Rave Un2 the Joy Fantastic

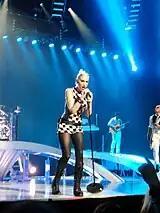
"So Far, So Pleased", a duet with Gwen Stefani, was originally planned to be issued as a single, but the release never occurred.

Unlike Prince's previous albums, the release for "Rave Un2 the Joy Fantastic" did not coincide with promotional appearances in the United States. Instead, Prince performed several of the album's tracks live on European television programs, in hopes that the performances would strengthen his appeal there. On December 31, 1999, Prince debuted a television special, "Rave Un2 the Year 2000", as a pay-per-view program to promote the album. The event included renditions of Prince's songs with guest appearances from Rosie Gaines, Morris Day, Maceo Parker, and Lenny Kravitz. On April 29, 2001, Prince released his first remix album, entitled "Rave In2 the Joy Fantastic". The album contained 13 of "Rave Un2 the Joy Fantastic"'s tracks, along with additional remixes and an unreleased song called "Beautiful Strange". However, the remix album was not made commercially available and was only purchasable by members of his official fan club. In 2019 a special edition box set was released posthumously containing both the albums "Rave Un2 the Joy Fantastic", "Rave In2 the Joy Fantastic" and the DVD "Rave Un2 the Year 2000" called "Ultimate Rave". The box set charted in the Netherlands.